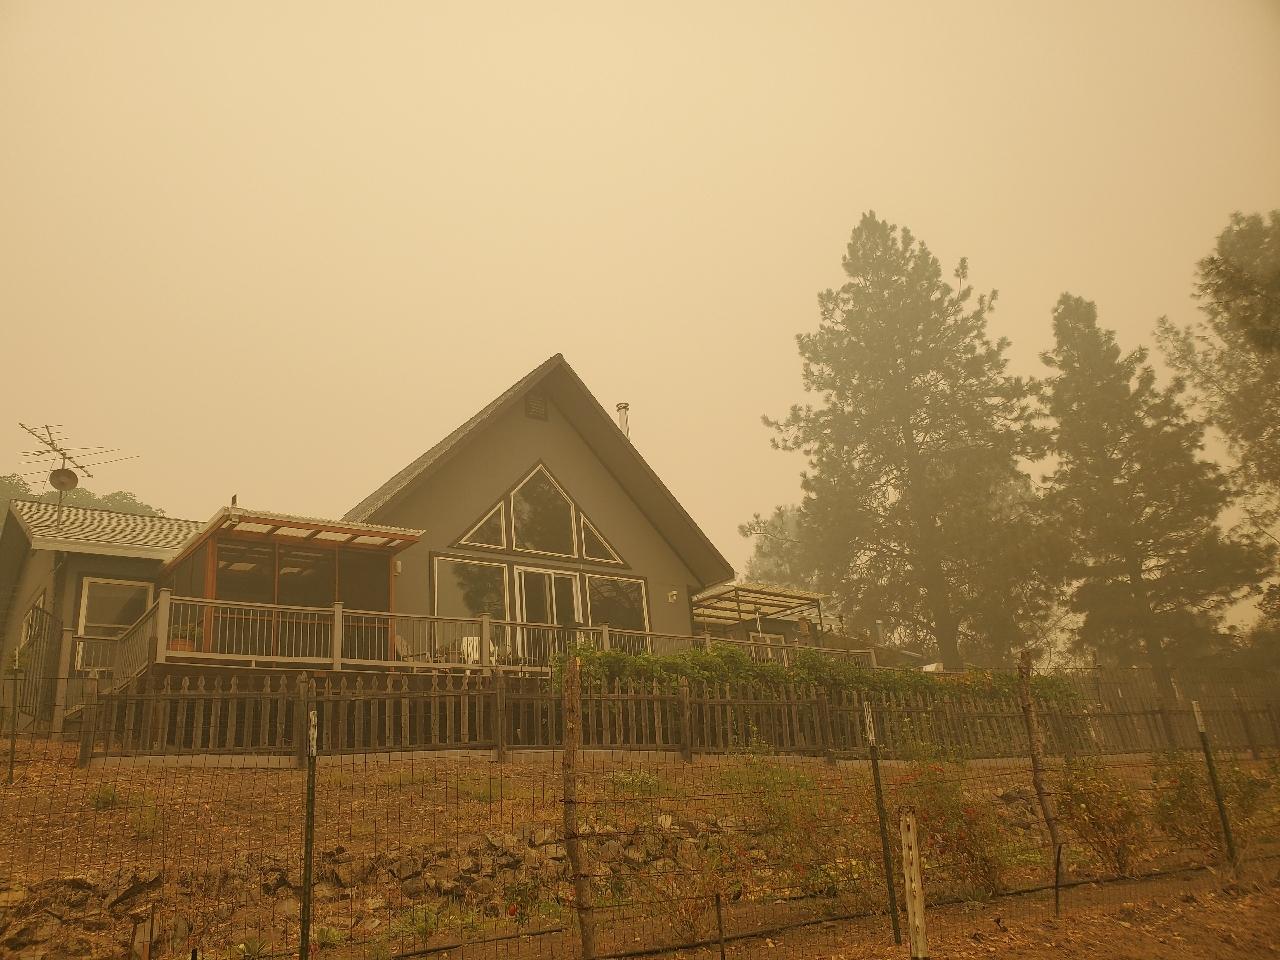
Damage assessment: no_damage